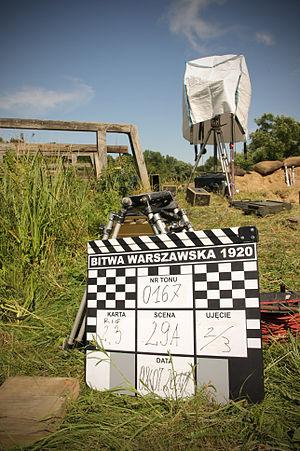
La Bataille de Varsovie, 1920 est un film de guerre réalisé par Jerzy Hoffman, sorti le 30 septembre 2011 sur les écrans polonais. Il s'agit du premier film polonais en 3D et l'un des films les plus chers de l'histoire du cinéma polonais.